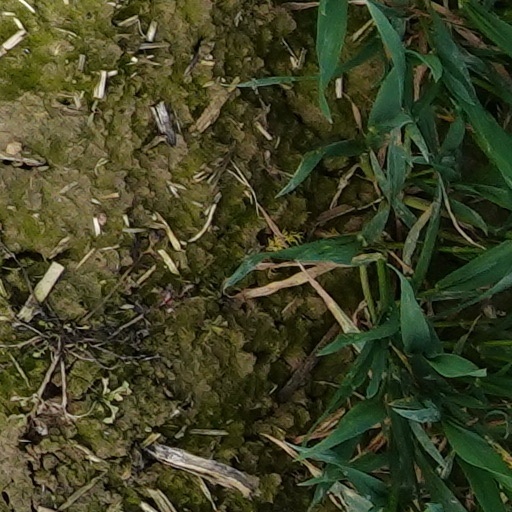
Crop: wheat